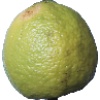
Label: limes